Ancestral houses of the Philippines

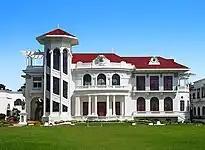
The Lizares Mansion in Jaro, Iloilo City, is one of the largest ancestral houses in the Philippines

The central part of Metro Manila was heavily bombed in World War II destroying historical structures and homes. Somes pockets of old homes can still be found in Binondo and Quiapo which were not affected by the war.